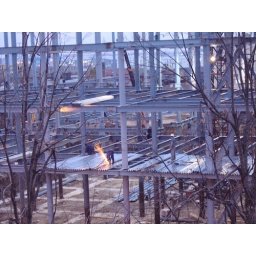
Some photos from the construction of the new Genpact building in the Iride industrial park, taken from the 3rd floor balcony of TechTeam.